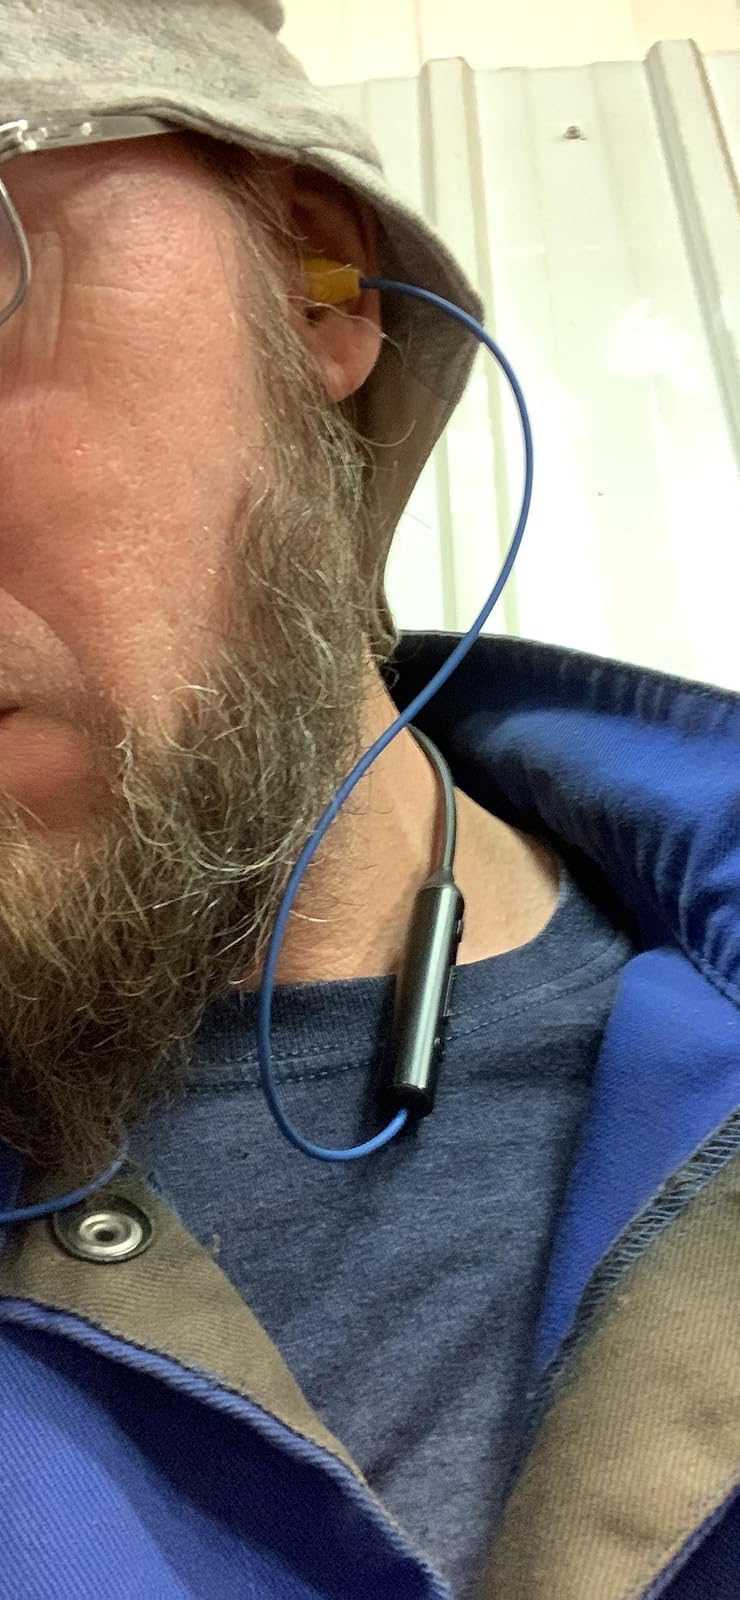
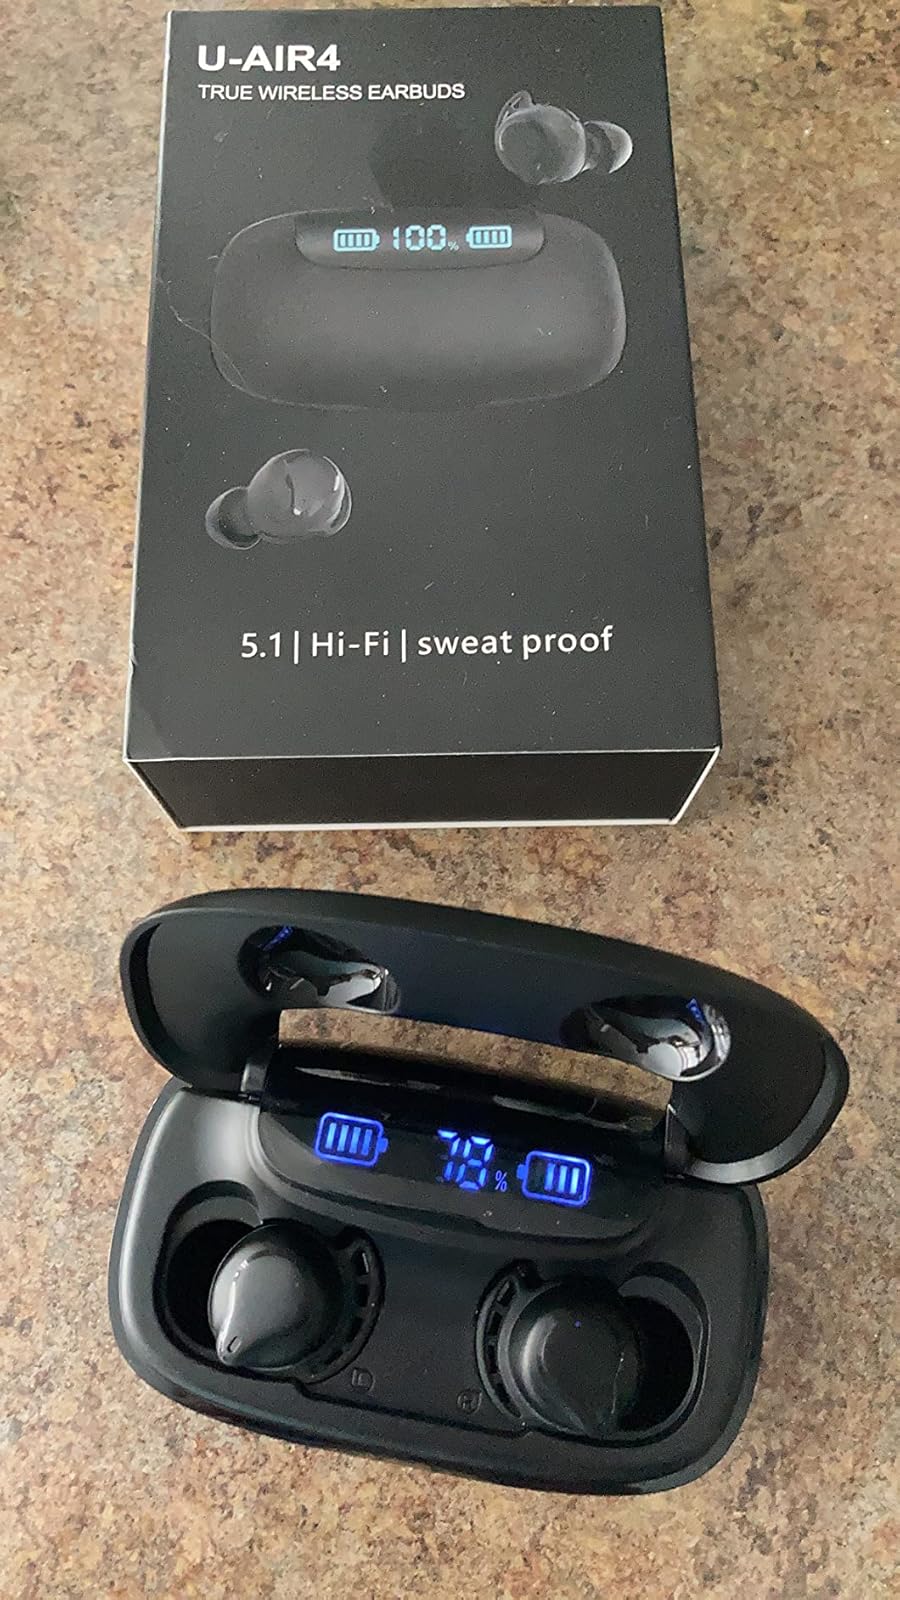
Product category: earbuds
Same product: no